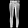
Label: Trouser